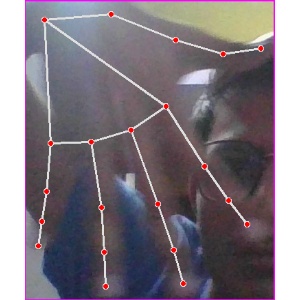
अक्षर: ढ